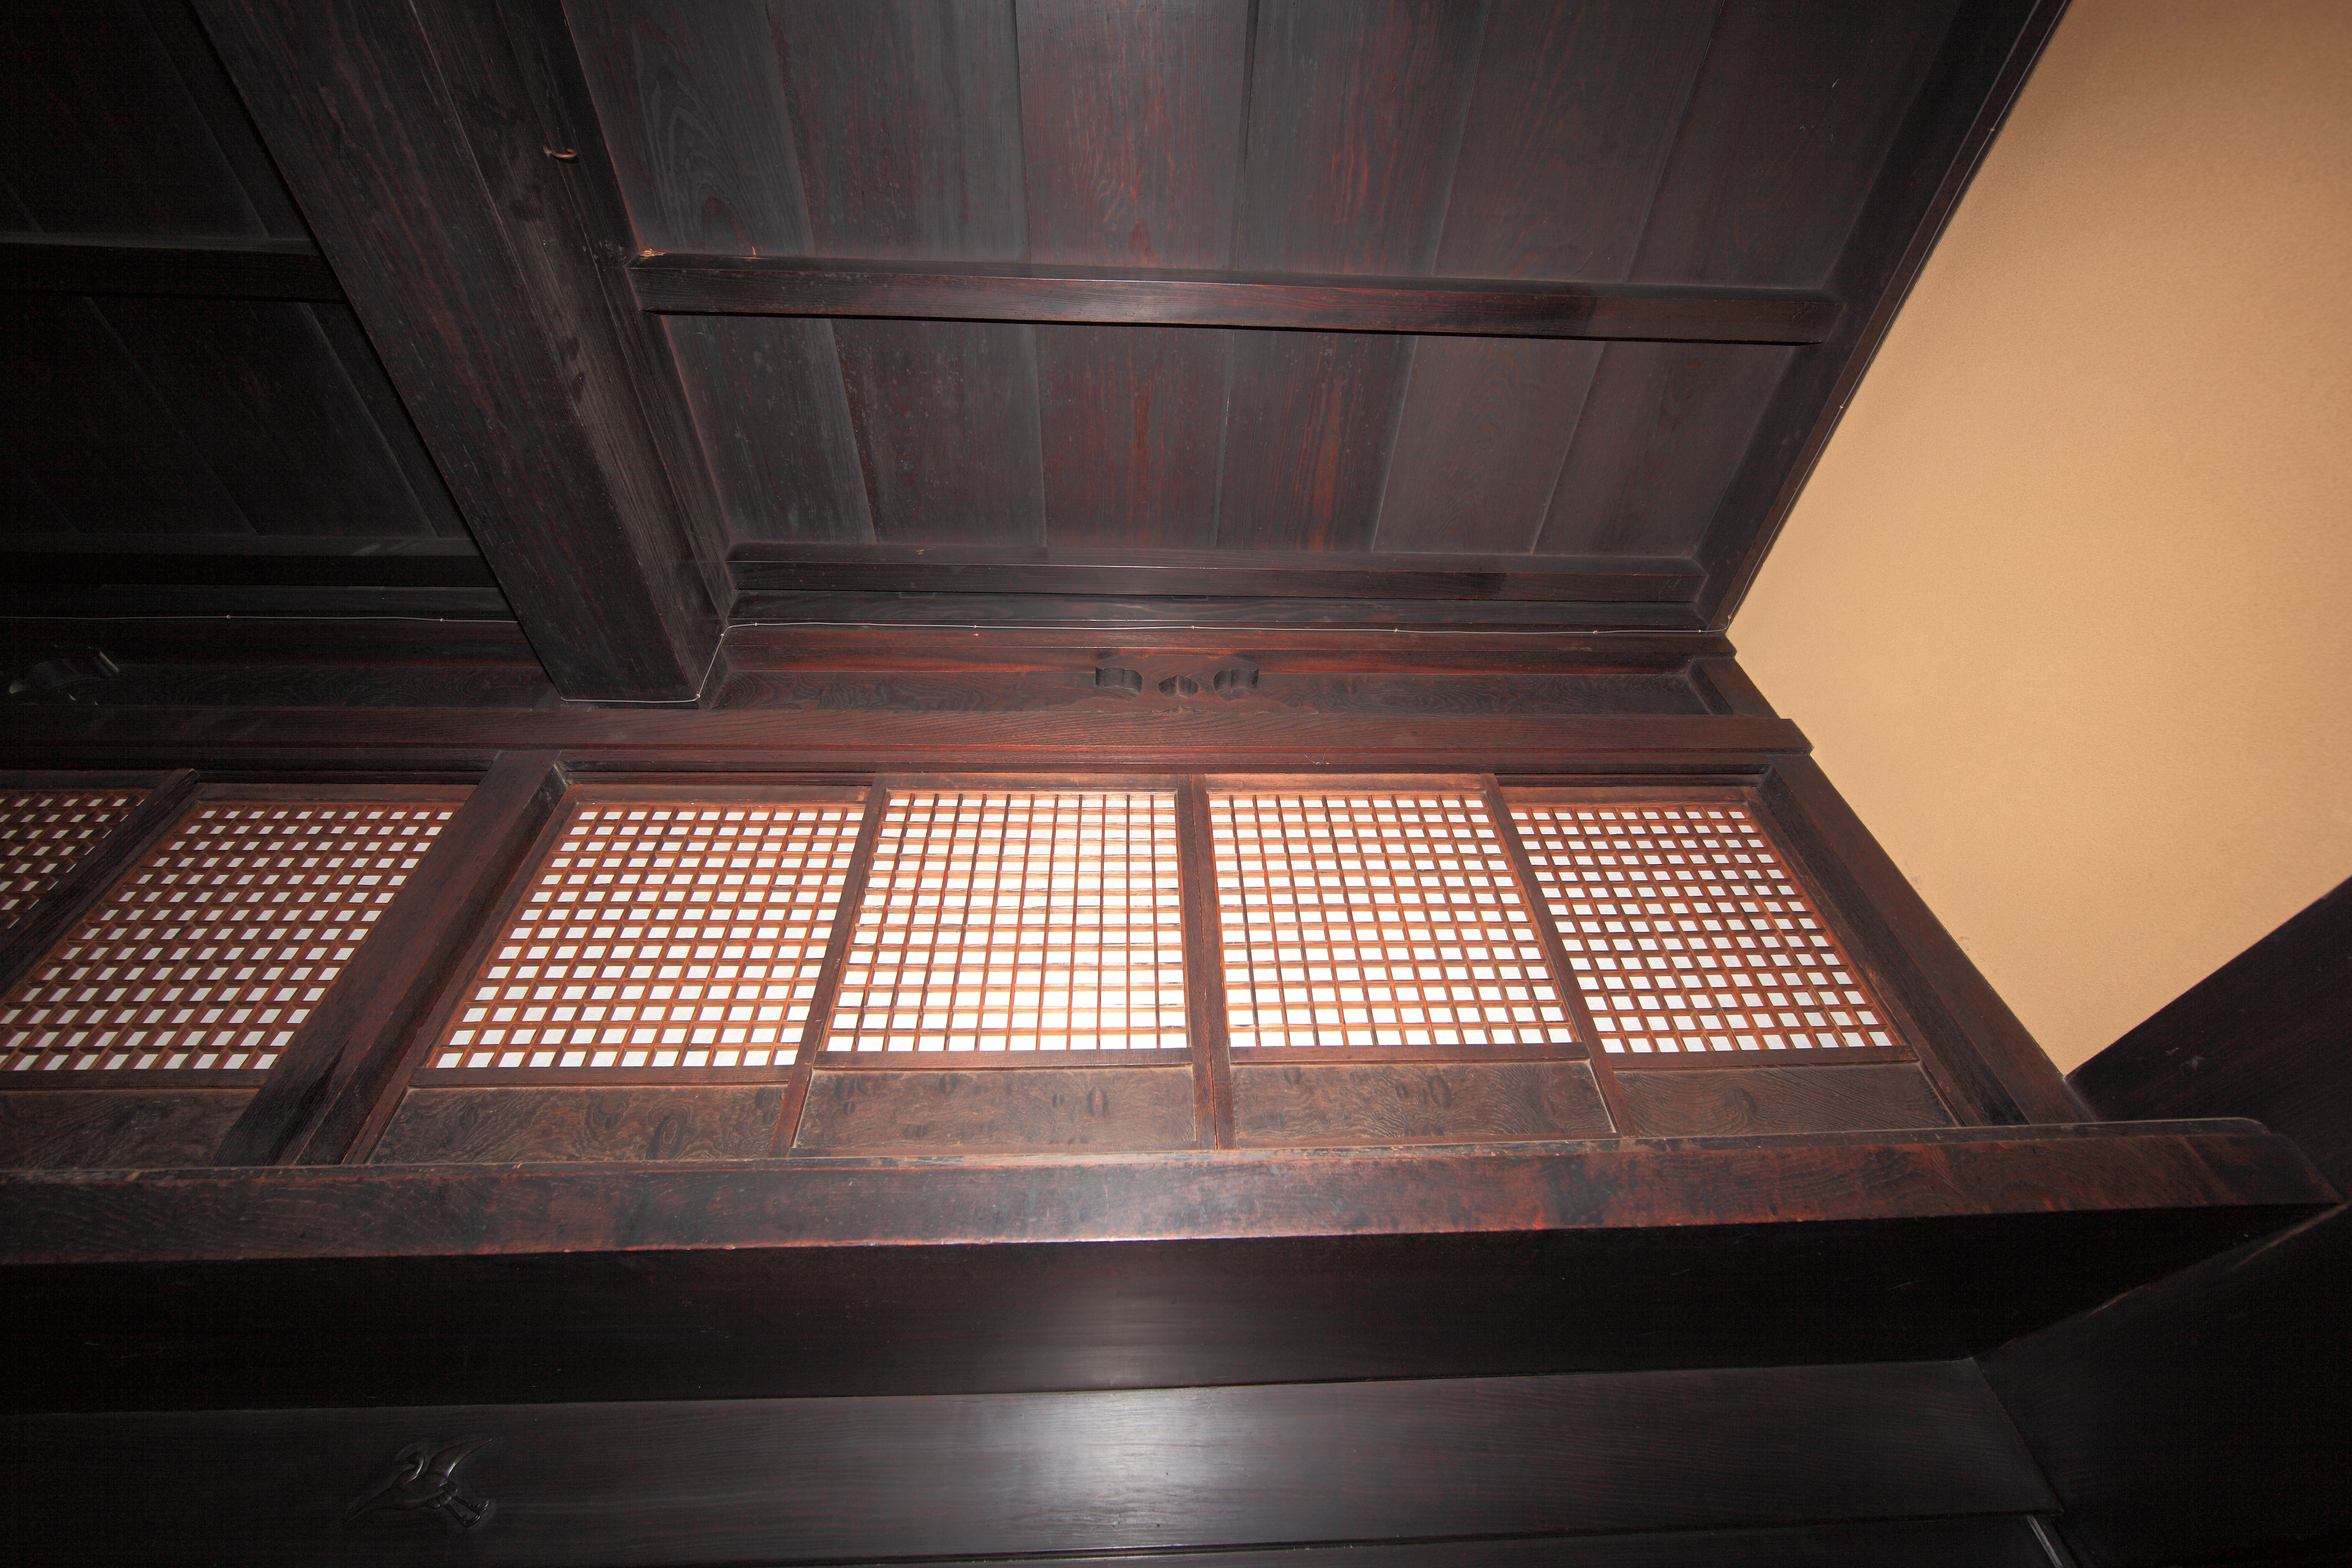
light, wood, house, floor, interior, home, ceiling, high, ancient, black, furniture, room, lighting, interior design, design, japanese, 5d, style, hires, markii, traditional, hi, res, resolution, chiba, kashiwa, yoshidafamily